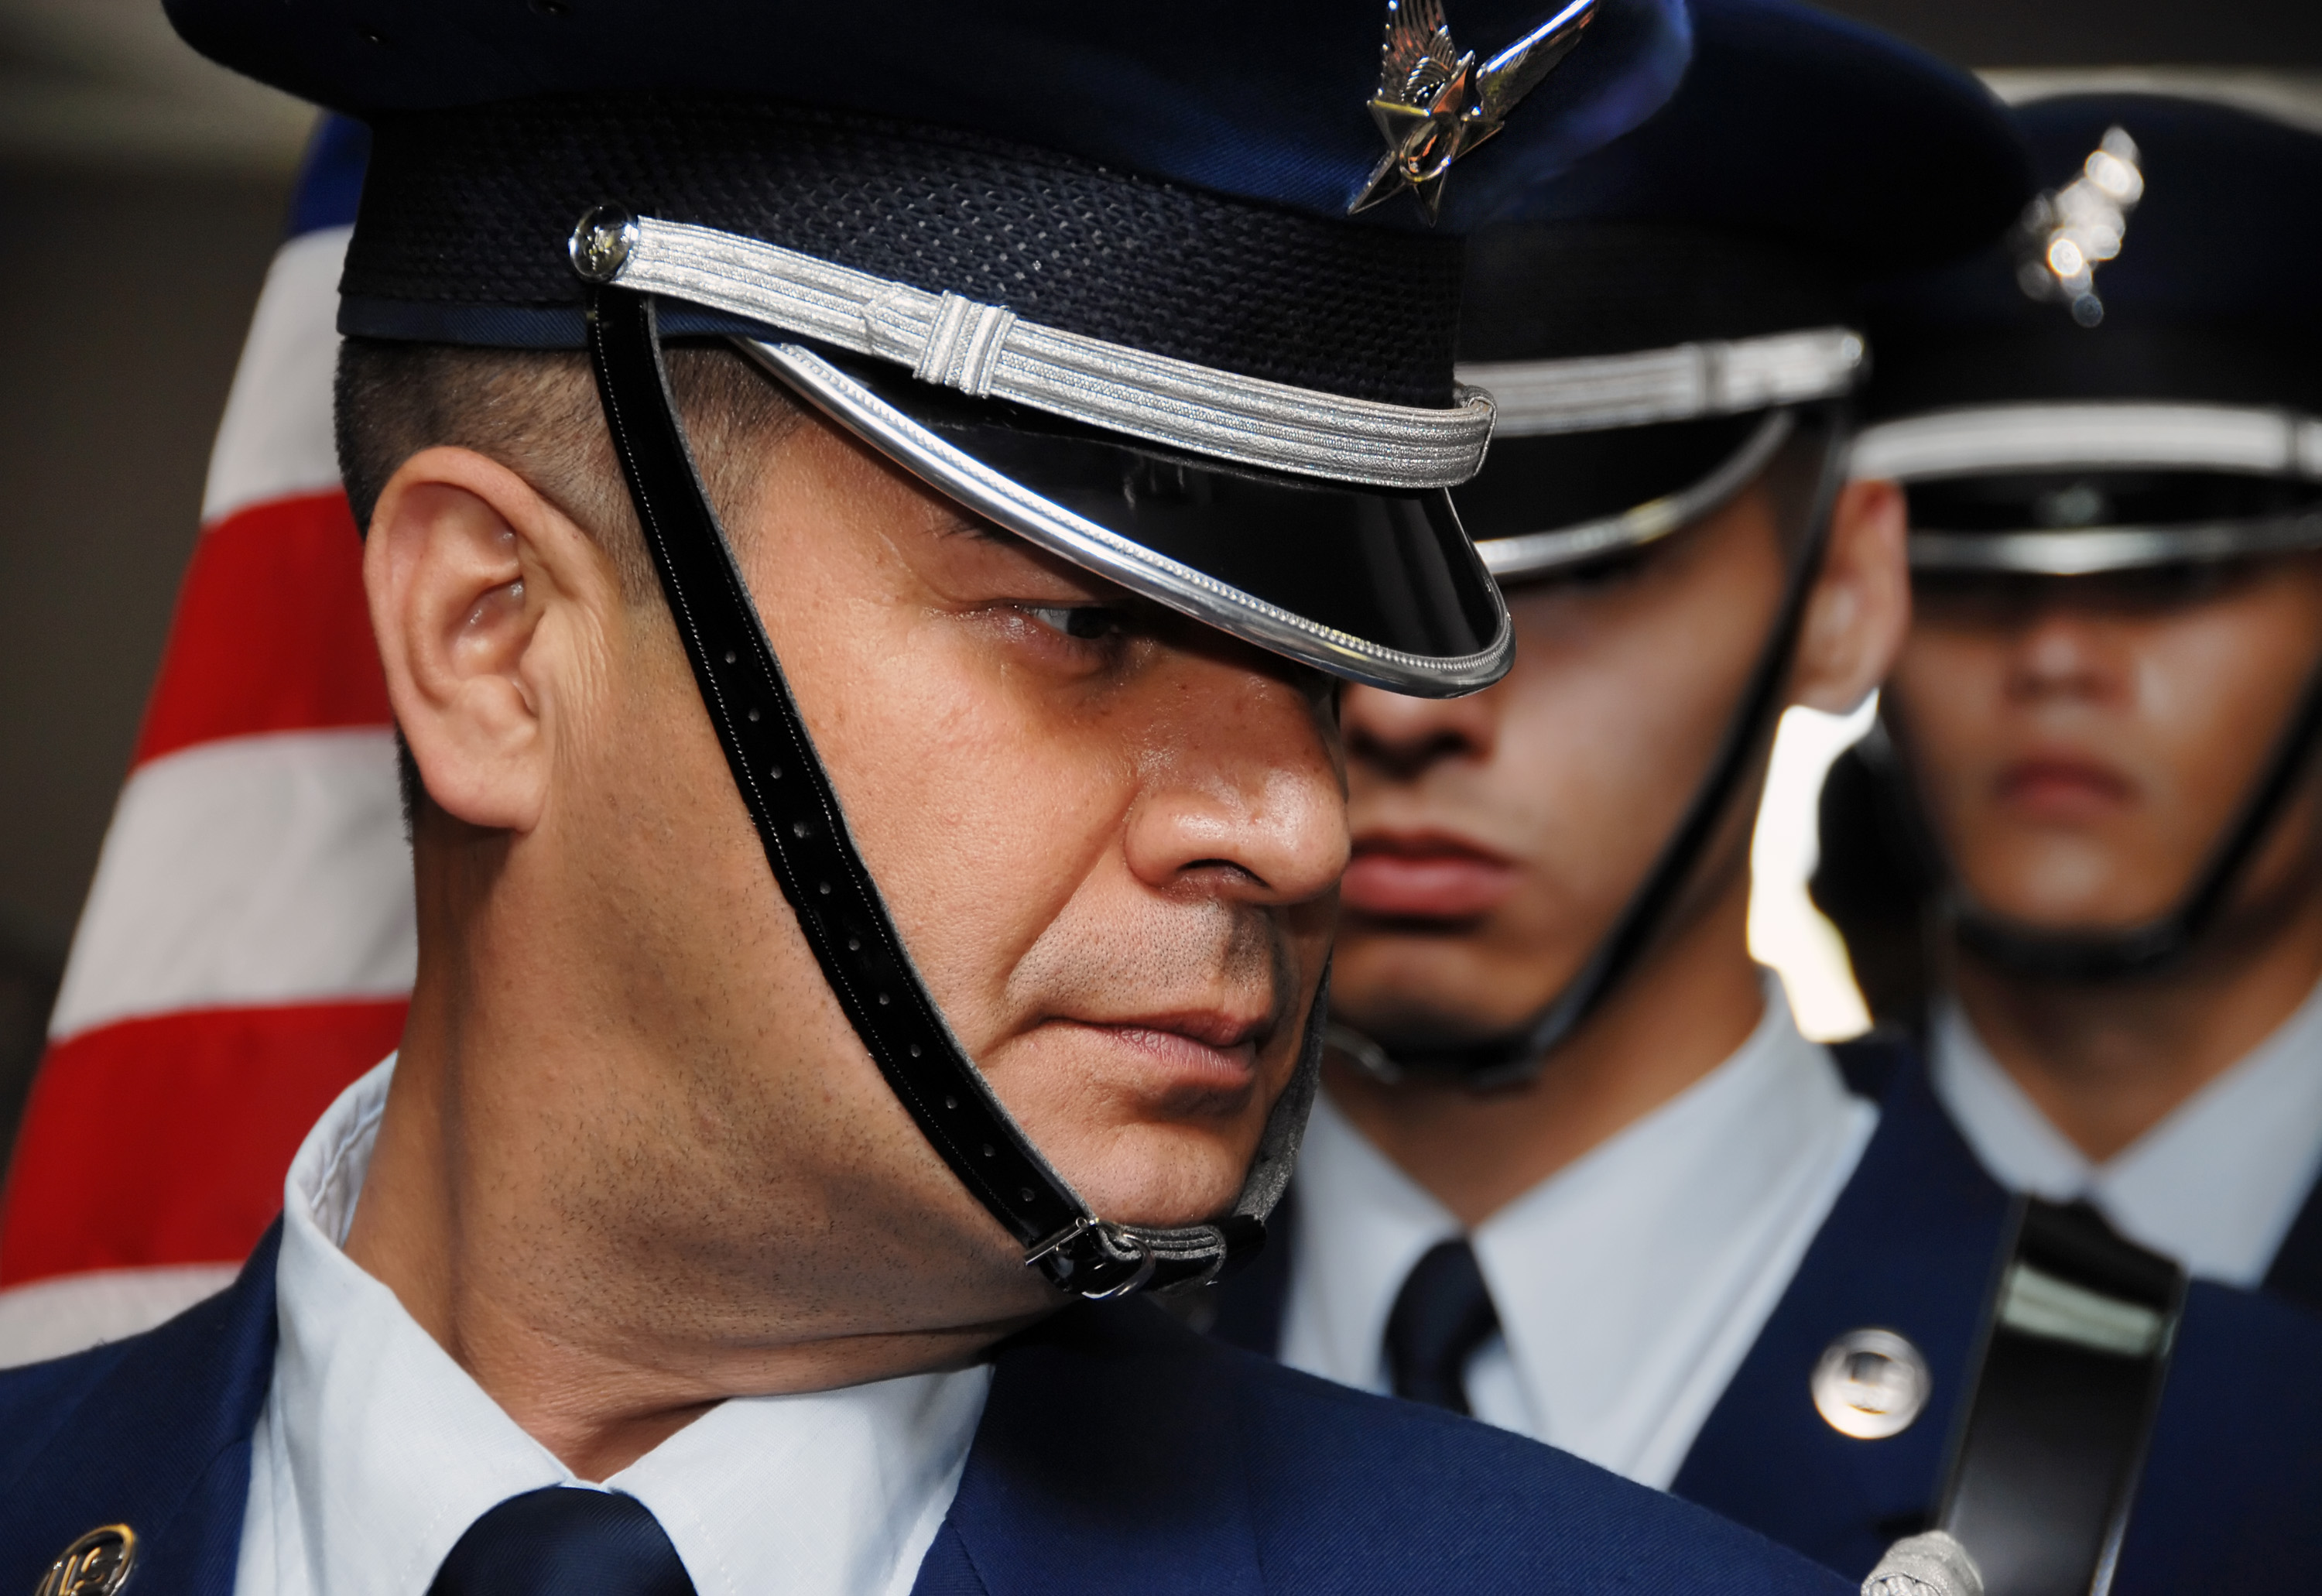
person, military, airforce, jockey, honorguard, travisairforcebase, military officer, military person